Manor of Buckland Filleigh

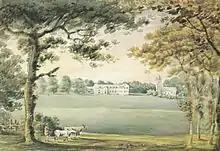
1797 watercolour of Buckland Filleigh House by Rev. John Swete. The house burned down the next year.

On inheriting his uncle's estates, including Buckland Filleigh, Richard Inglett "Fortescue" (1731–1790) assumed the surname Fortescue by royal licence in 1766. He was a collector of customs. He was the eldest son of Caleb Inglett (died 1752) of Dawlish by his wife Rebecca Fortescue (1699–1764) who was sister to John Fortescue (1700–1776). He married Elizabeth Weston, daughter of Lucy Weston.